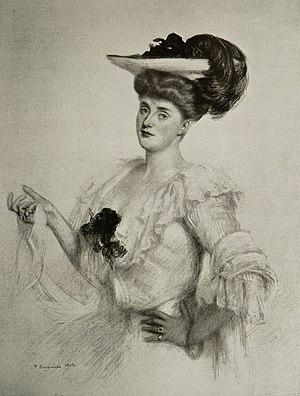
Madame Édouard Goüin, par Paul Baignères - 1902 (Les Modes
Édouard-Ernest Goüin, né le 8 mai 1876 à Paris et mort le 13 septembre 1922 au palais abbatial de Royaumont, est un financier, industriel et philanthrope français.
Le comte Louis de Ségur-Lamoignon est un militaire et homme d'affaires français, né le 8 novembre 1860 à Paris et mort le 31 janvier 1930 au château de Méry-sur-Oise.